List of compositions by Dmitri Shostakovich

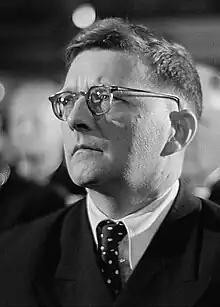
Dmitri Shostakovich in 1950

Dmitri Shostakovich typically catalogued his compositions and occasionally his arrangements of other composers' music with opus numbers. He began this practice with the early Scherzo in F-sharp minor and continued until the end of his life. Nevertheless, most of his juvenilia, unfinished works from his artistic maturity (such as the operas "Orango" and "The Gamblers"), and numerous completed works were left unnumbered. There were also instances when Shostakovich took an opus number assigned to one work, then gave it to another, or was undecided about the numbering of a finished composition. Further complicating the matter was an error he committed in compiling his own music in the 1930s. This led to his soundtracks for "The Youth of Maxim" and "Girl Friends" sharing the same opus number.